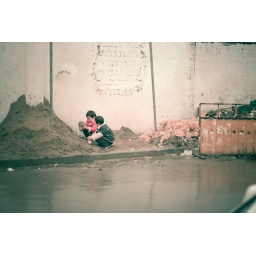
Children playing in dirt next door to the wealthy in new shiny skyscrapers.